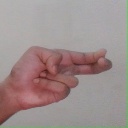
अक्षर: ह